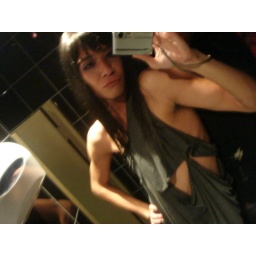
all the girls standing in the line for the bathroom